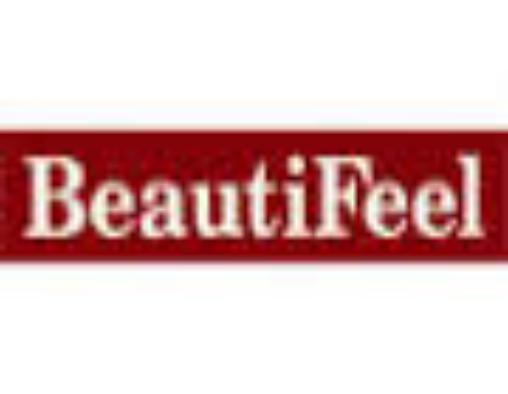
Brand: BeautiFeel
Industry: Clothes